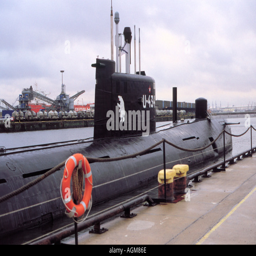
tourist attraction on exhibition in the harbor